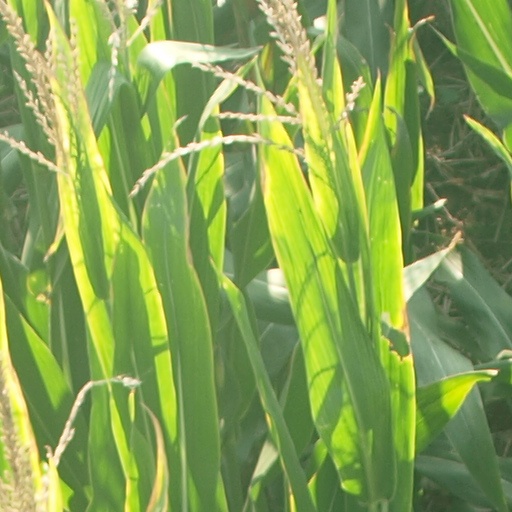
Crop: maize; corn